Abigail Keats

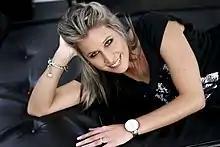
Keats in 2009

Abigail Keats (born 11 November 1986) is a South African fashion designer.